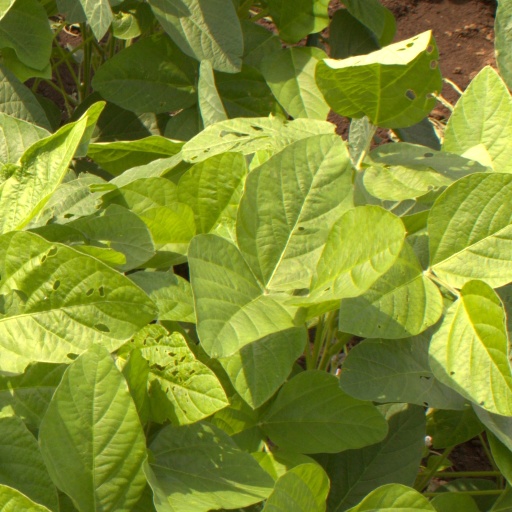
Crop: soybean